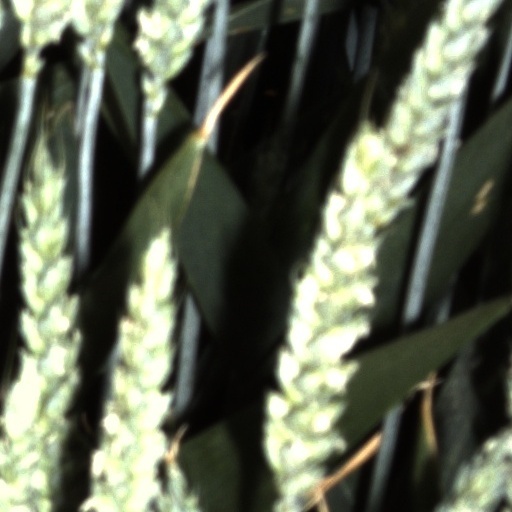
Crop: wheat